Tarcento

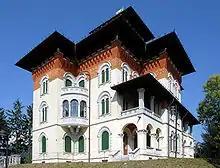
Villa Moretti

Tarcento occupies a strategic location at a bridging point on the River Torre. Archaeological finds indicate a very early date for its first human settlement. Tarcento first appears in the historical record around the year 1126 CE, when an Austrian nobleman, Machland, from Perg, was feudal overlord of the castle around which the town had developed. Subsequently, a second castle was built on the hill of Coia.